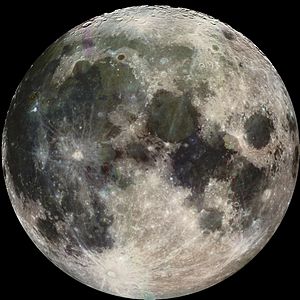
Fuldmåne / Særlige forhold
Sammensat billede af Månen, taget af Galileo-sonden den 7. december 1992. Farven er "forbedret" i den betydning, at CCD-kameraet er følsomt for lys af infrarøde bølgelængder udenfor det menneskelige synsområde.
"Fuldmåne er en månefase, som optræder, når Månen står på den modsatte side af Jorden i forhold til Solen eller helt præcist: Når Solens og Månens geocentriske tilsyneladende ekliptiske længde afviger 180 grader fra hinanden. Månen er dermed i opposition til Solen. Ordet ""tilsyneladende"" betyder her, at der tages hensyn til aberration og nutation. I dette tilfælde kan nutationen dog lades ude af betragtning, eftersom den påvirker begge situationer på samme måde. Med ""geocentrisk"" menes, at synspunktet gælder en tænkt betragter, placeret i Jordens midtpunkt. Definitionen er altså uafhængig af, hvor en virkelig observatør befinder sig, hvorfor fuldmåne optræder på samme tidspunkt over hele verden.